Papal bull

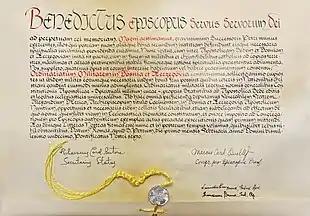
The apostolic constitution "Magni aestimamus" issued as a papal bull by Pope Benedict XVI in 2011 which instituted the Military Ordinariate of Bosnia and Herzegovina

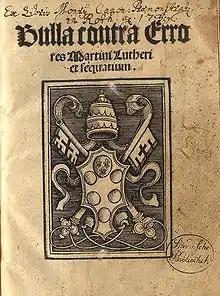
Printed text of Pope Leo X's "Exsurge Domine", issued in June 1520. The Latin printed text reads: "Bulla contra Errores Martini Lutheri et sequacium"

A papal bull is a type of public decree, letters patent, or charter issued by the pope of the Catholic Church. It is named after the leaden seal ("bulla") traditionally appended to authenticate it.